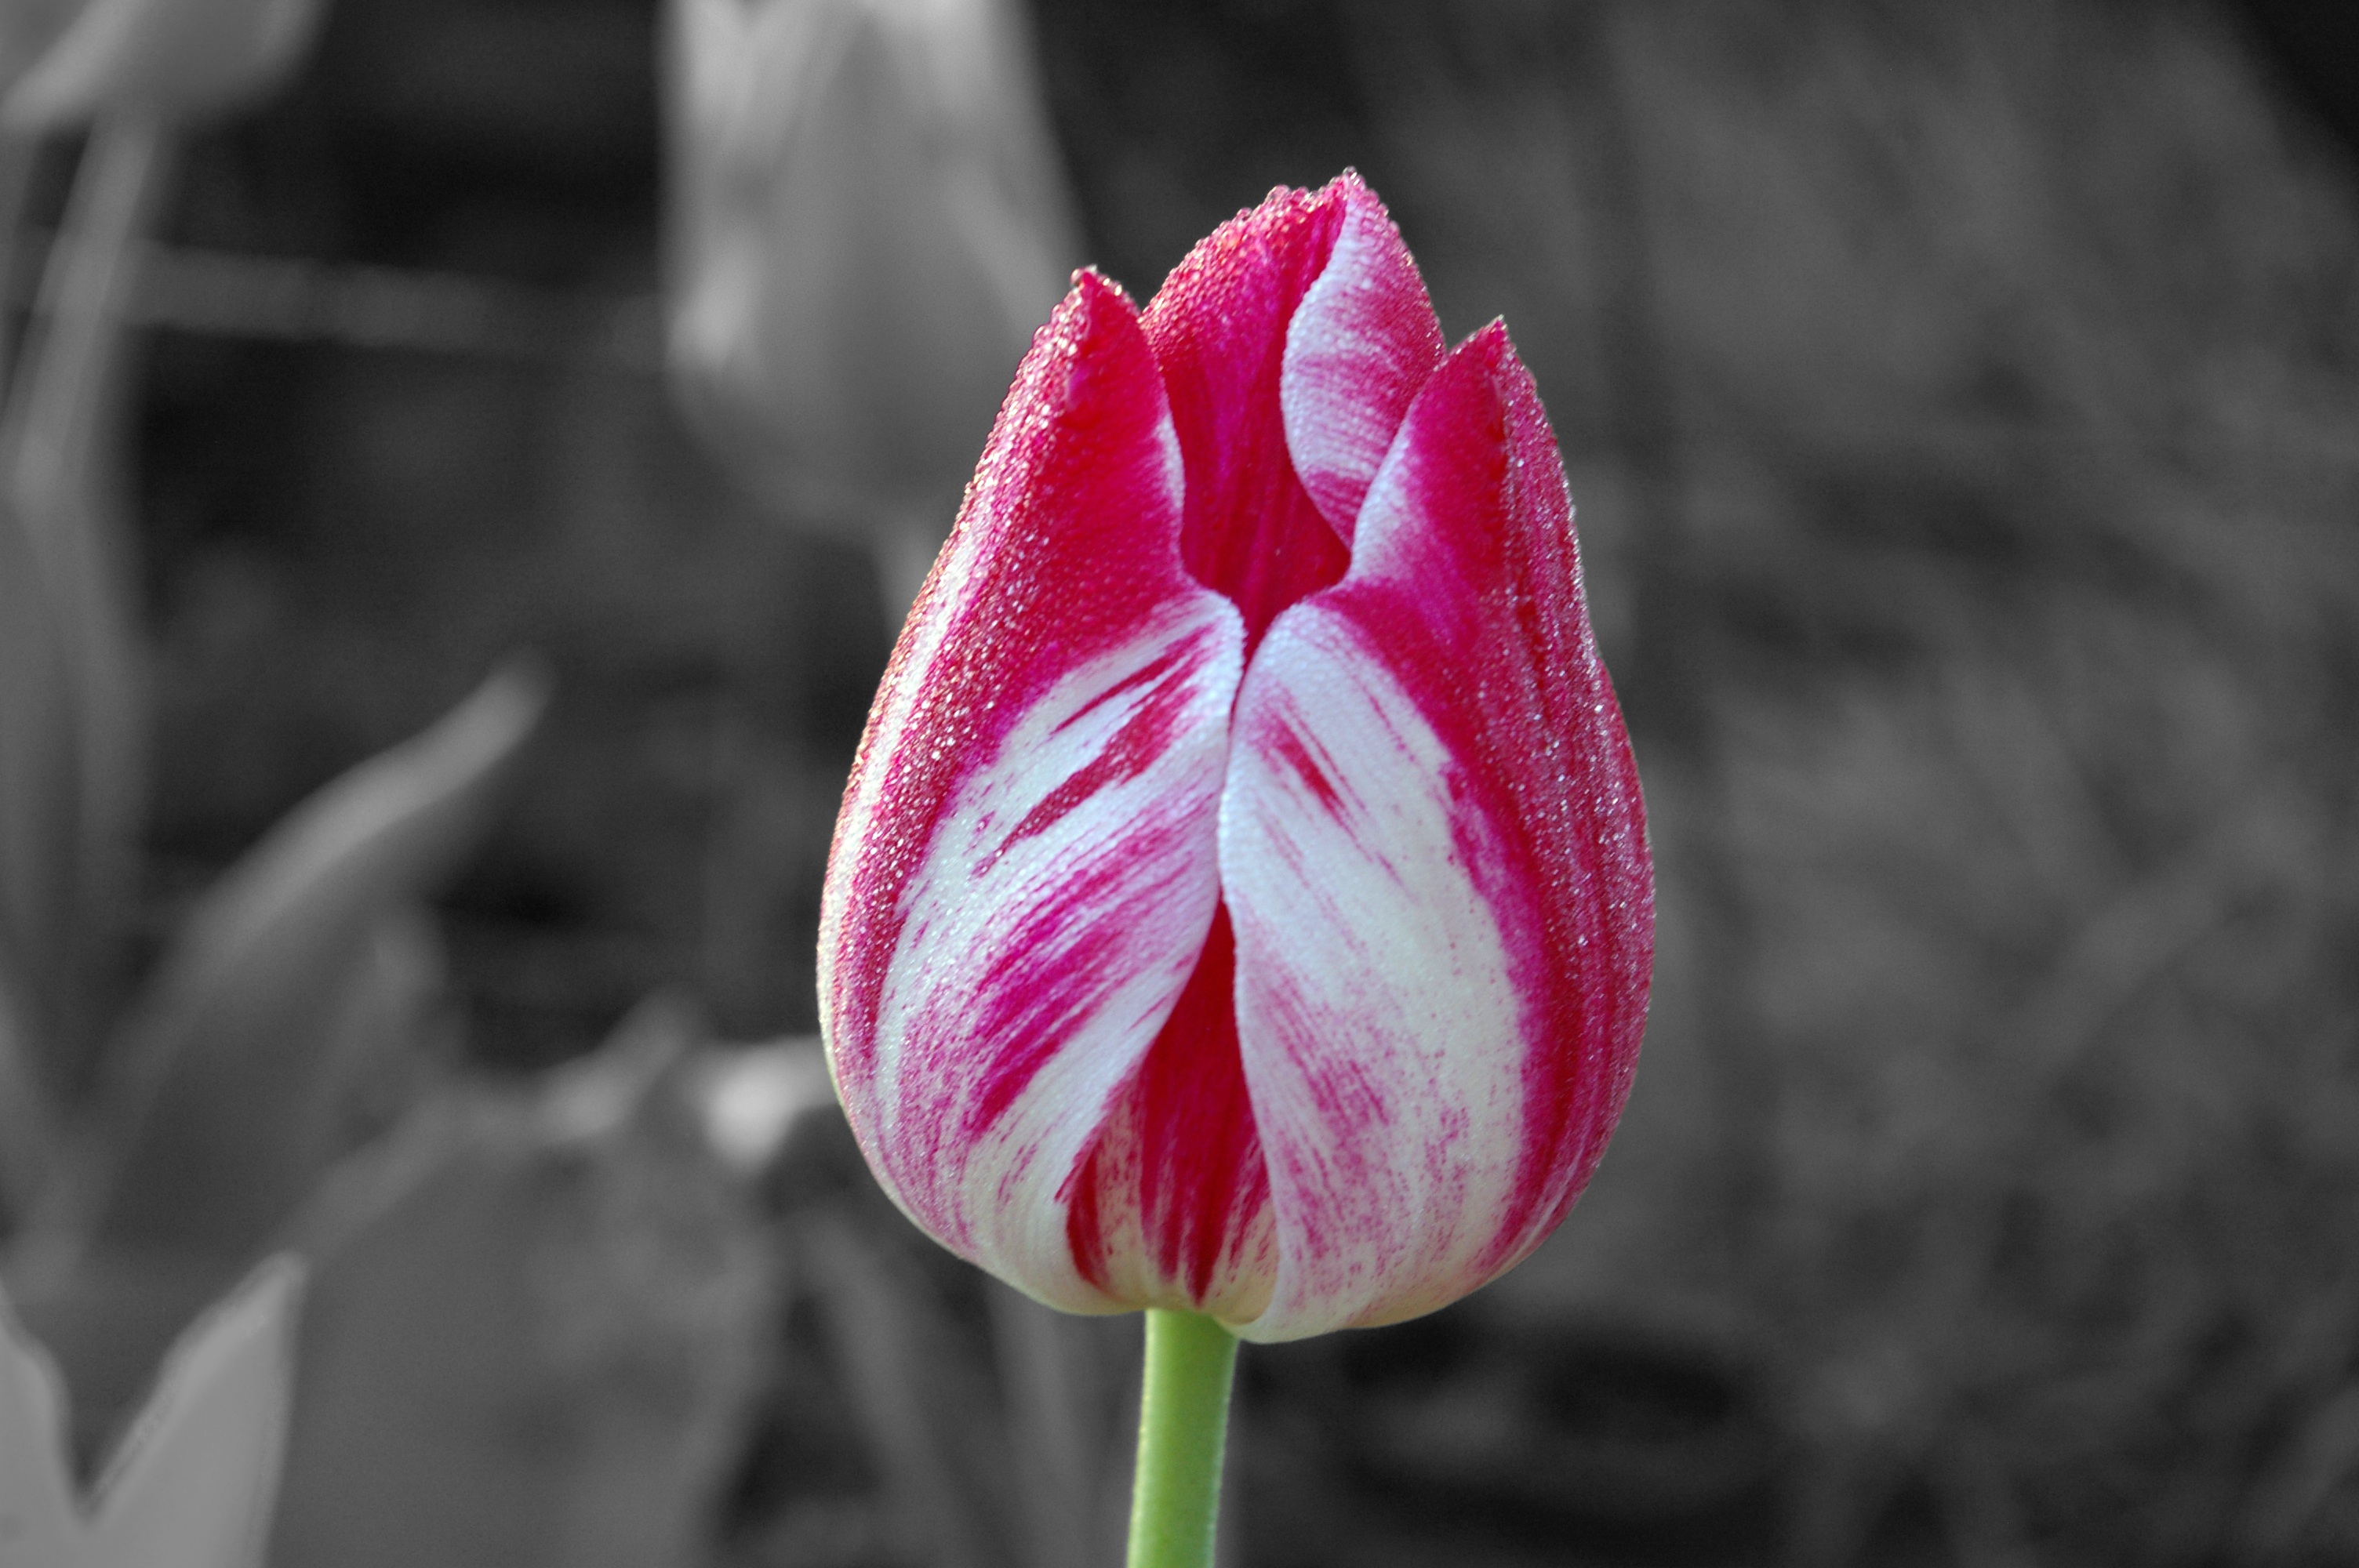
nature, black and white, plant, white, photography, flower, petal, tulip, spring, red, color, yellow, garden, pink, flora, close up, petals, macro photography, flowering plant, tulip spring, red tulip, plant stem, land plant